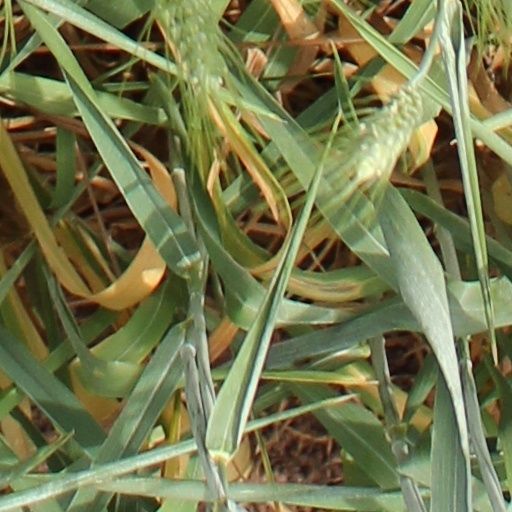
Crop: wheat